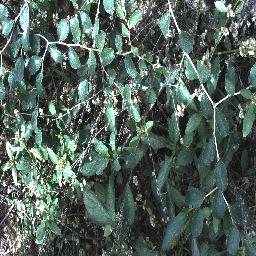
Label: chinee_apple